Masku railway station

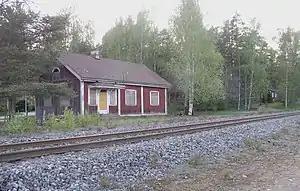
Masku in 2008

The Masku railway station is a closed station located in the municipality of Masku, Finland. It is located along the Turku–Uusikaupunki railway; the nearest station with passenger services is Turku in the southwest.